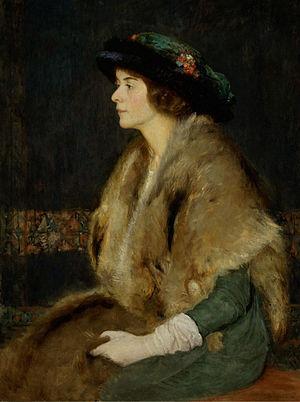
La fourrure est la peau des animaux, garnie de ses poils ou, plus rarement, de duvet ou de plumes. Ce mot désigne aussi le matériau obtenu par transformation par l'Homme, à usage de vêtement, garniture ou accessoire de décoration. Les fourrures commercialisées proviennent le plus souvent de mammifères sauvages ou d'élevage, et ont été traitées pour assurer leur souplesse et leur conservation, mais on utilise aussi l'expression « fourrure synthétique » pour désigner les produits d'imitation, issus de l'industrie pétrolière.